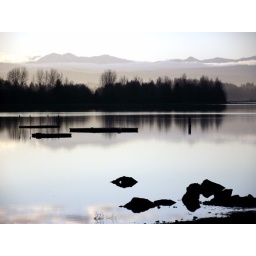
Those rocks are under water in the summer time, but our lake is almost drained for the season.